The Princely Pleasures, at the Court at Kenilworth

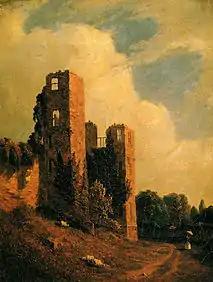
Gifford Sanford Robinson, "Kenilworth Castle", 1858

The preface to Gascoigne's "The Princely Pleasures" describes what follows as "sundry pleasaunt and Poeticall inuentions... as well in verse as in prose." The text includes notes on the dates of the events and their creators, explanations of the nature of the performance, and the poetry and prose. The ten reported stations are: